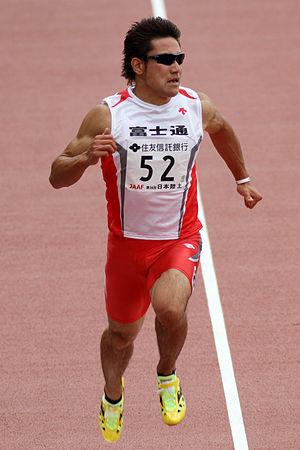
Naoki Tsukahara est un athlète japonais, spécialiste du sprint.